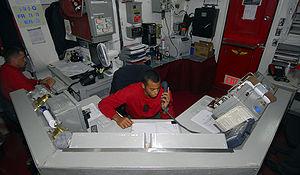
Poste de travail à bord de l'USS John C. Stennis, un porte-avion de la Navy.
Voici la liste des porte-avions, porte-aéronefs et porte-hélicoptères construits dans le monde et classés par pays.
Cet article fournit diverses informations sur les porte-avions de l'United States Navy
En organisation du travail, un poste de travail est le lieu dans lequel une personne dispose des ressources matérielles lui permettant d'effectuer son travail. Dans un contexte informatique, ce terme correspond à l'ensemble des moyens techniques mis à la disposition d'un utilisateur, et par extension l'interface du système d'exploitation.